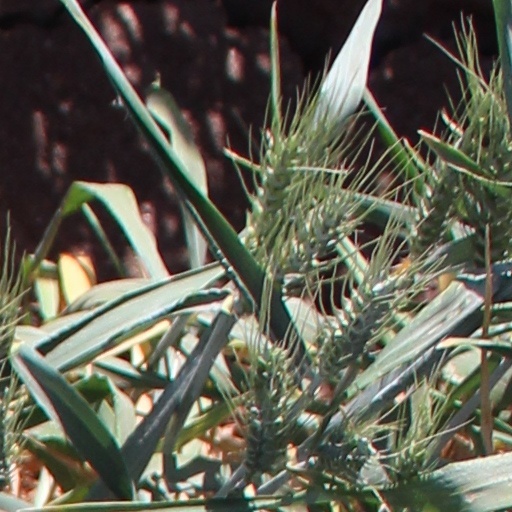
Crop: wheat